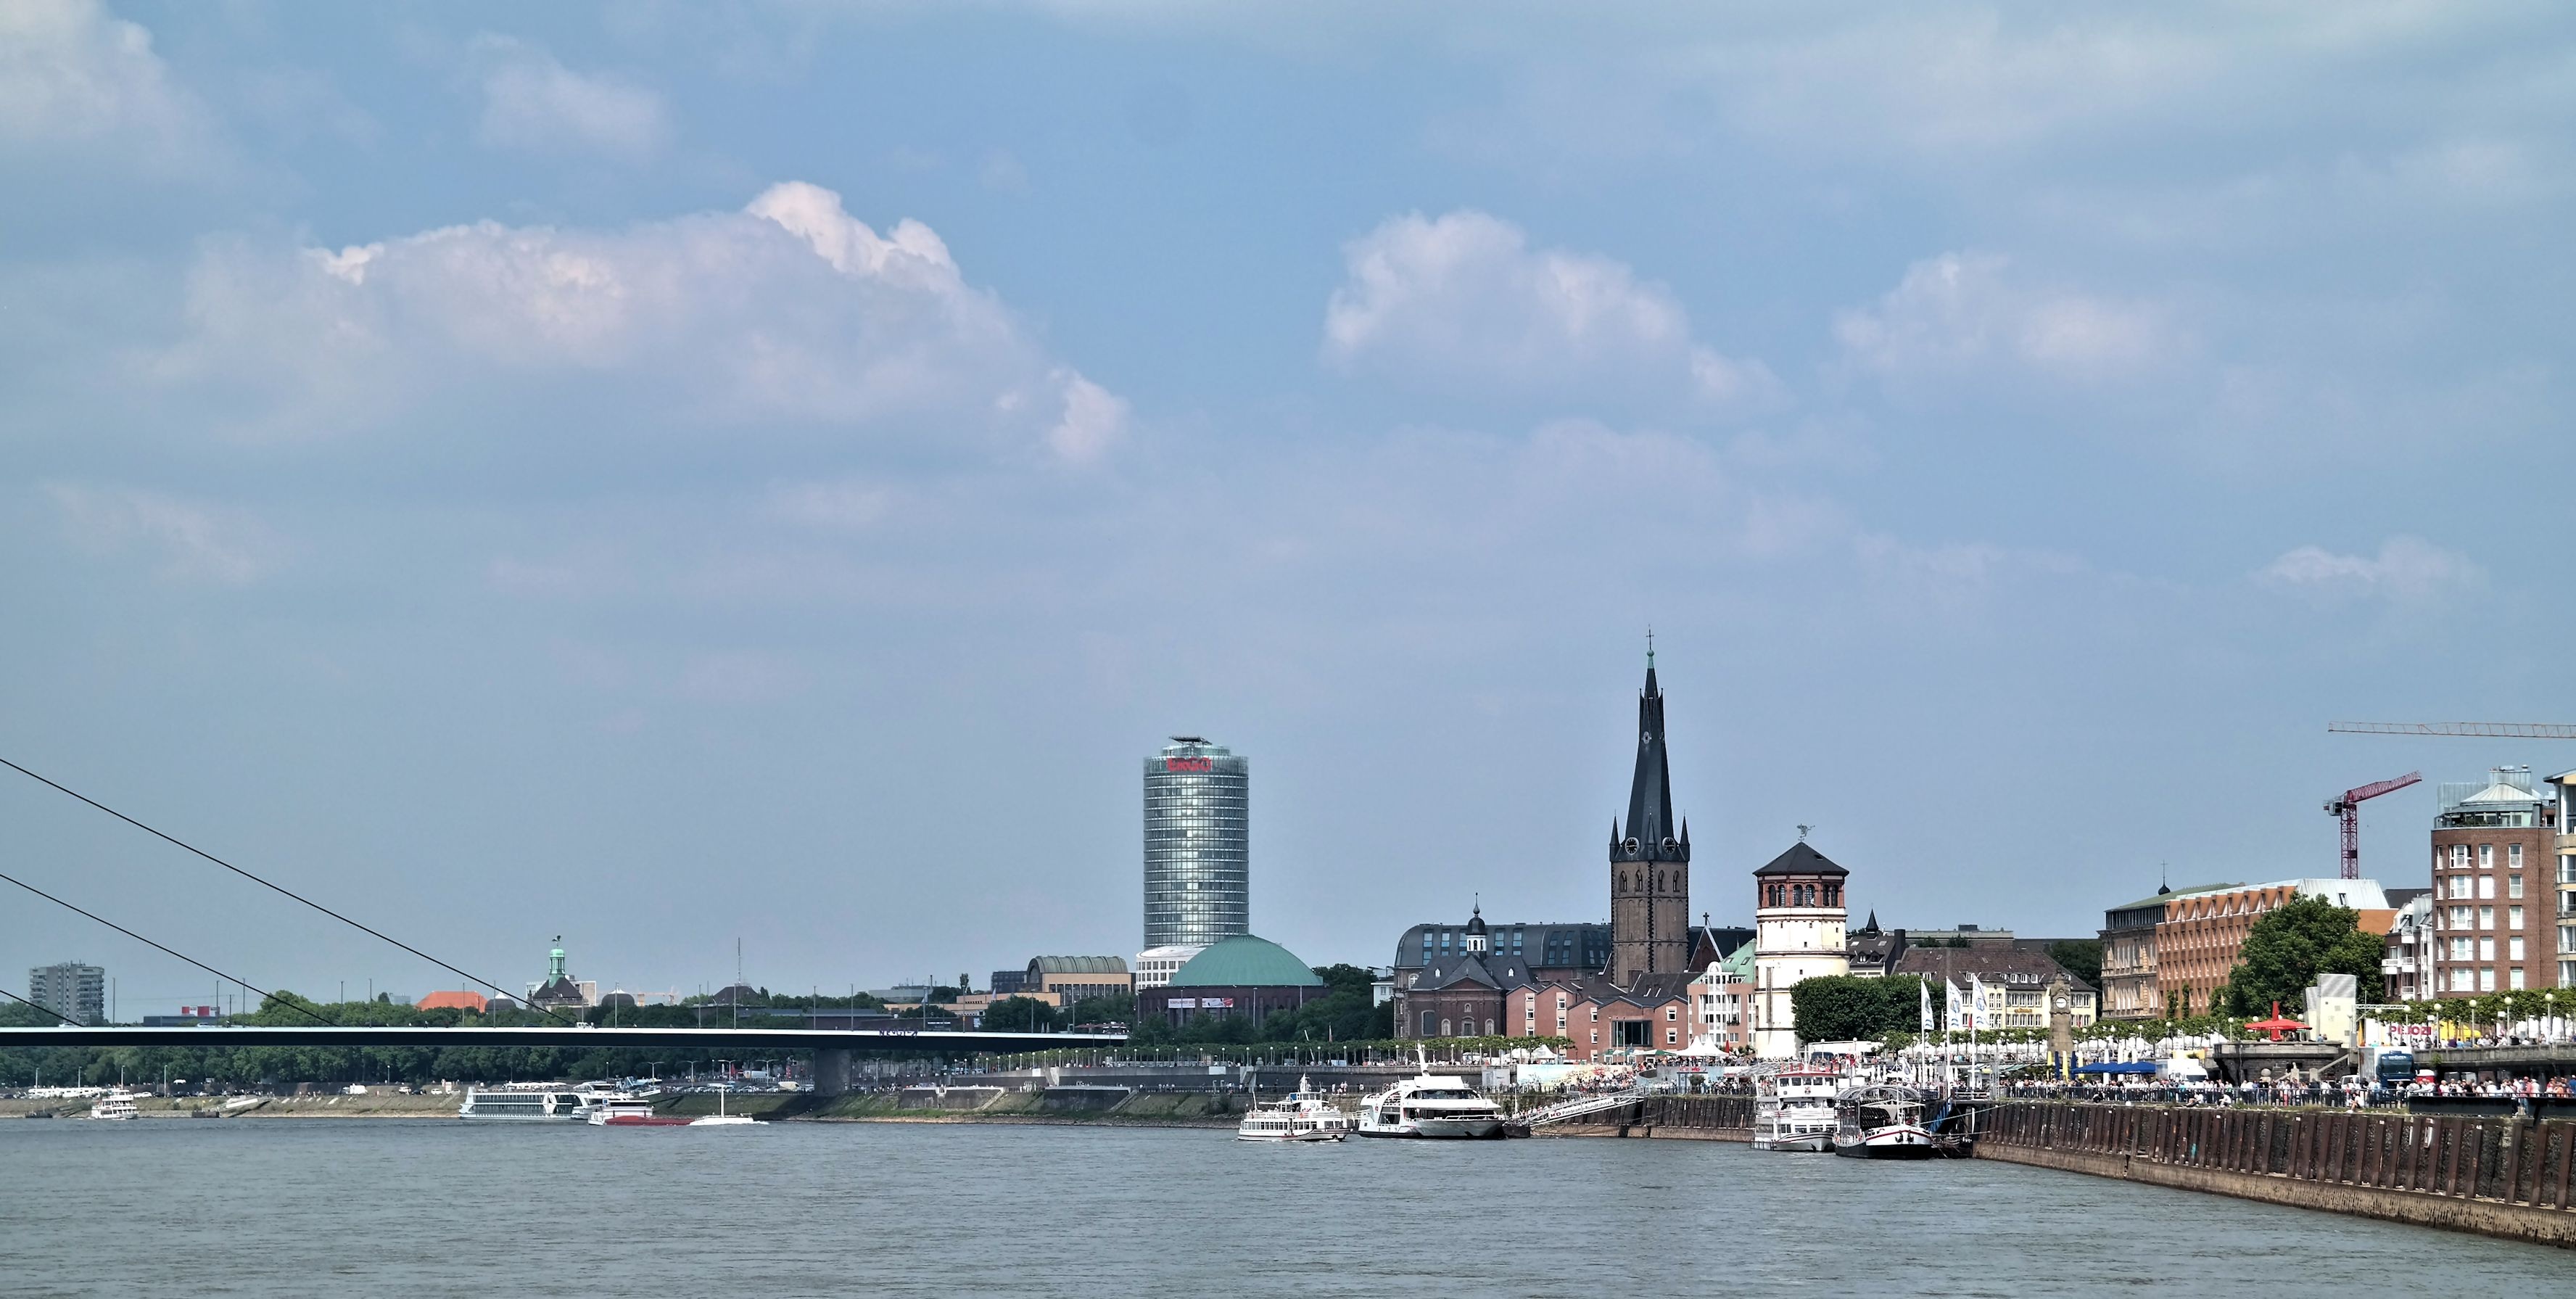
sea, coast, bridge, skyline, city, river, cityscape, vehicle, bay, harbor, port, waterway, old town, dusseldorf, rhine panorama